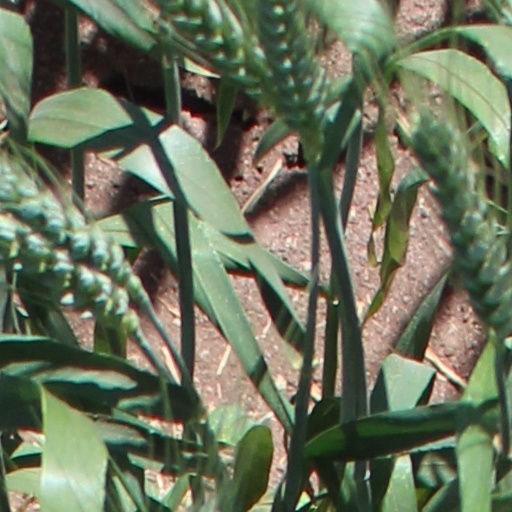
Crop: wheat